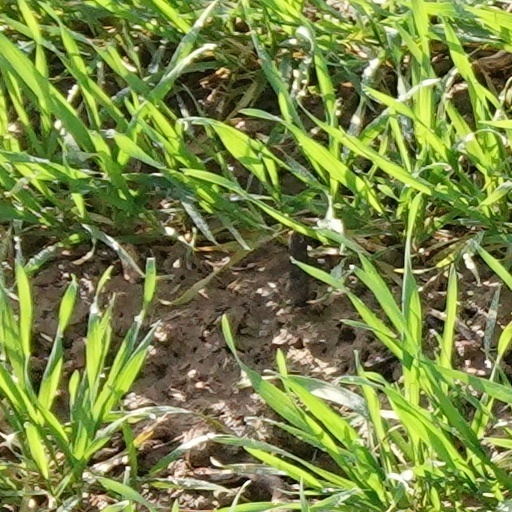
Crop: wheat